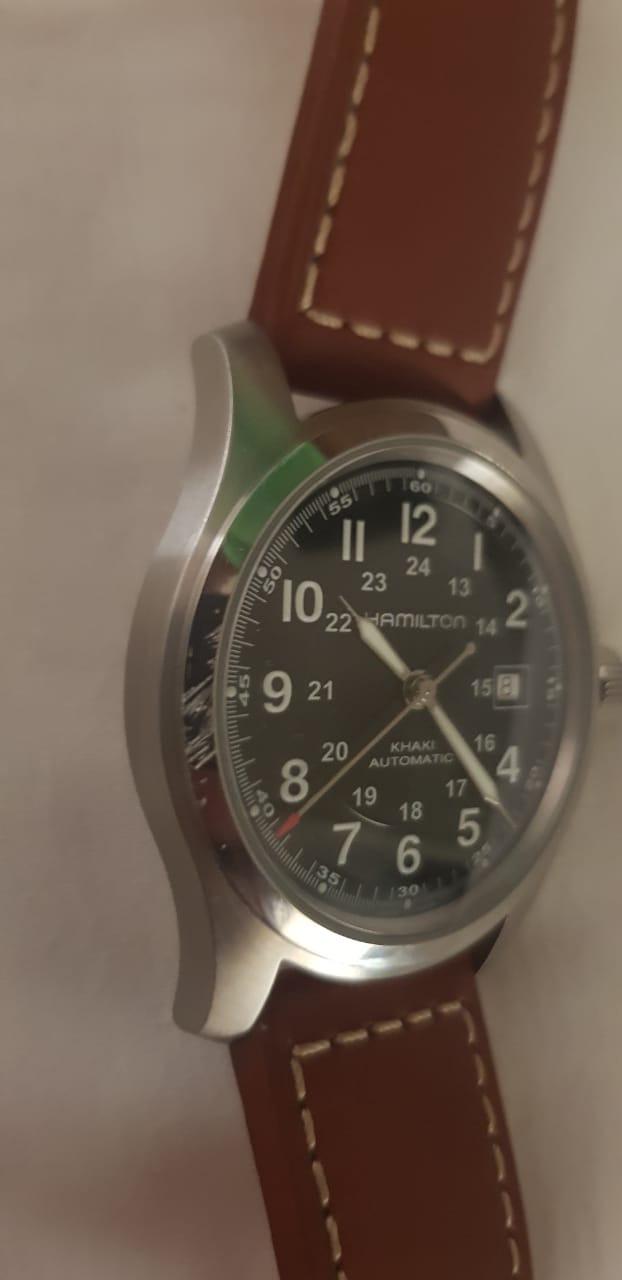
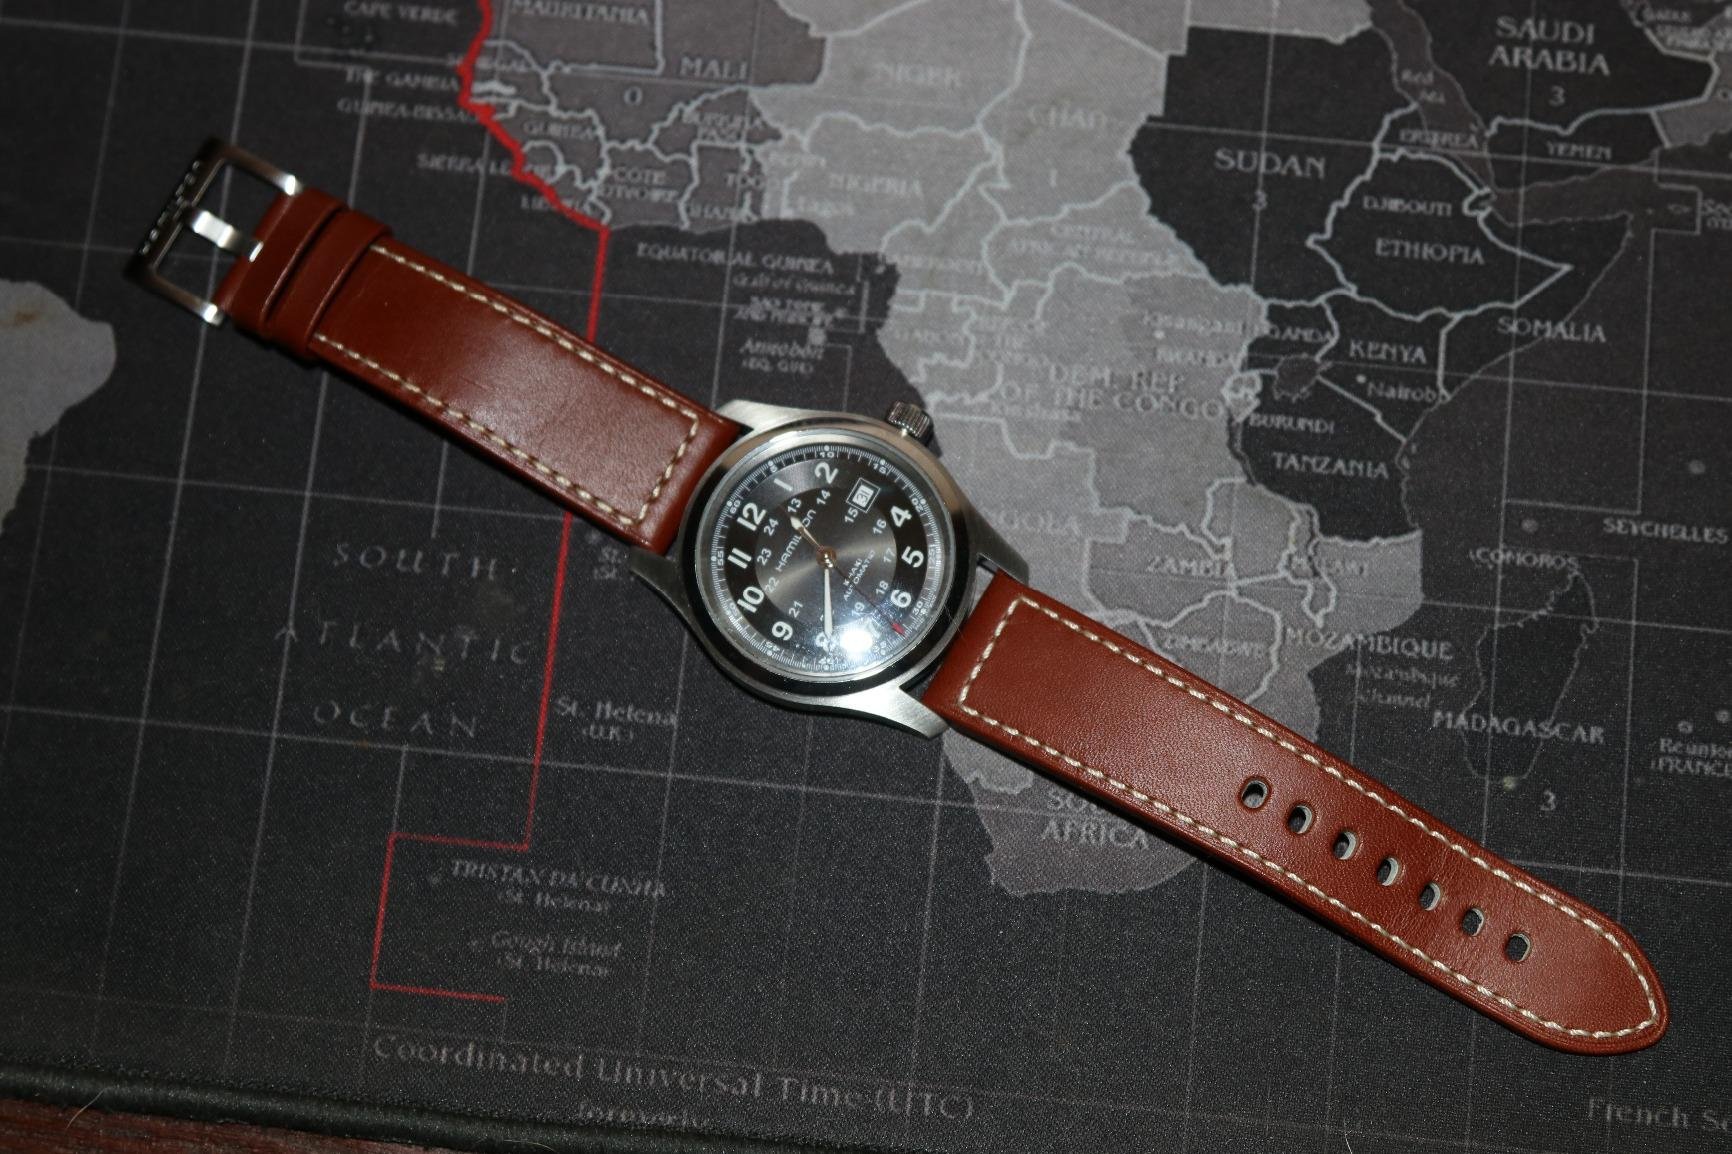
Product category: accessories_watch
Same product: yes